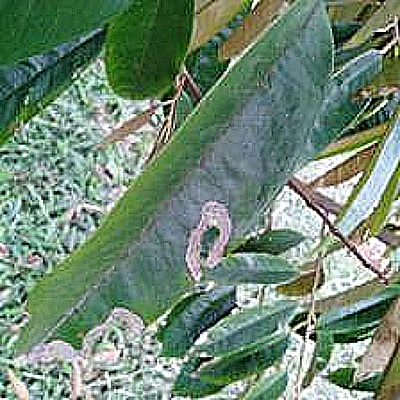
Label: Leaf_Blight